Ned Painter

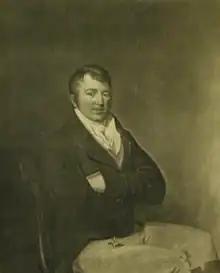

Edward Painter (1784 – 18 September 1852), better known as Ned Painter, was an English bare-knuckle prize fighter. He was born in Stretford, then in Lancashire, and was possibly the son of John and Mary Painter baptised at Stretford Old Chapel(now St Matthews) Stretford on 15 February 1784.